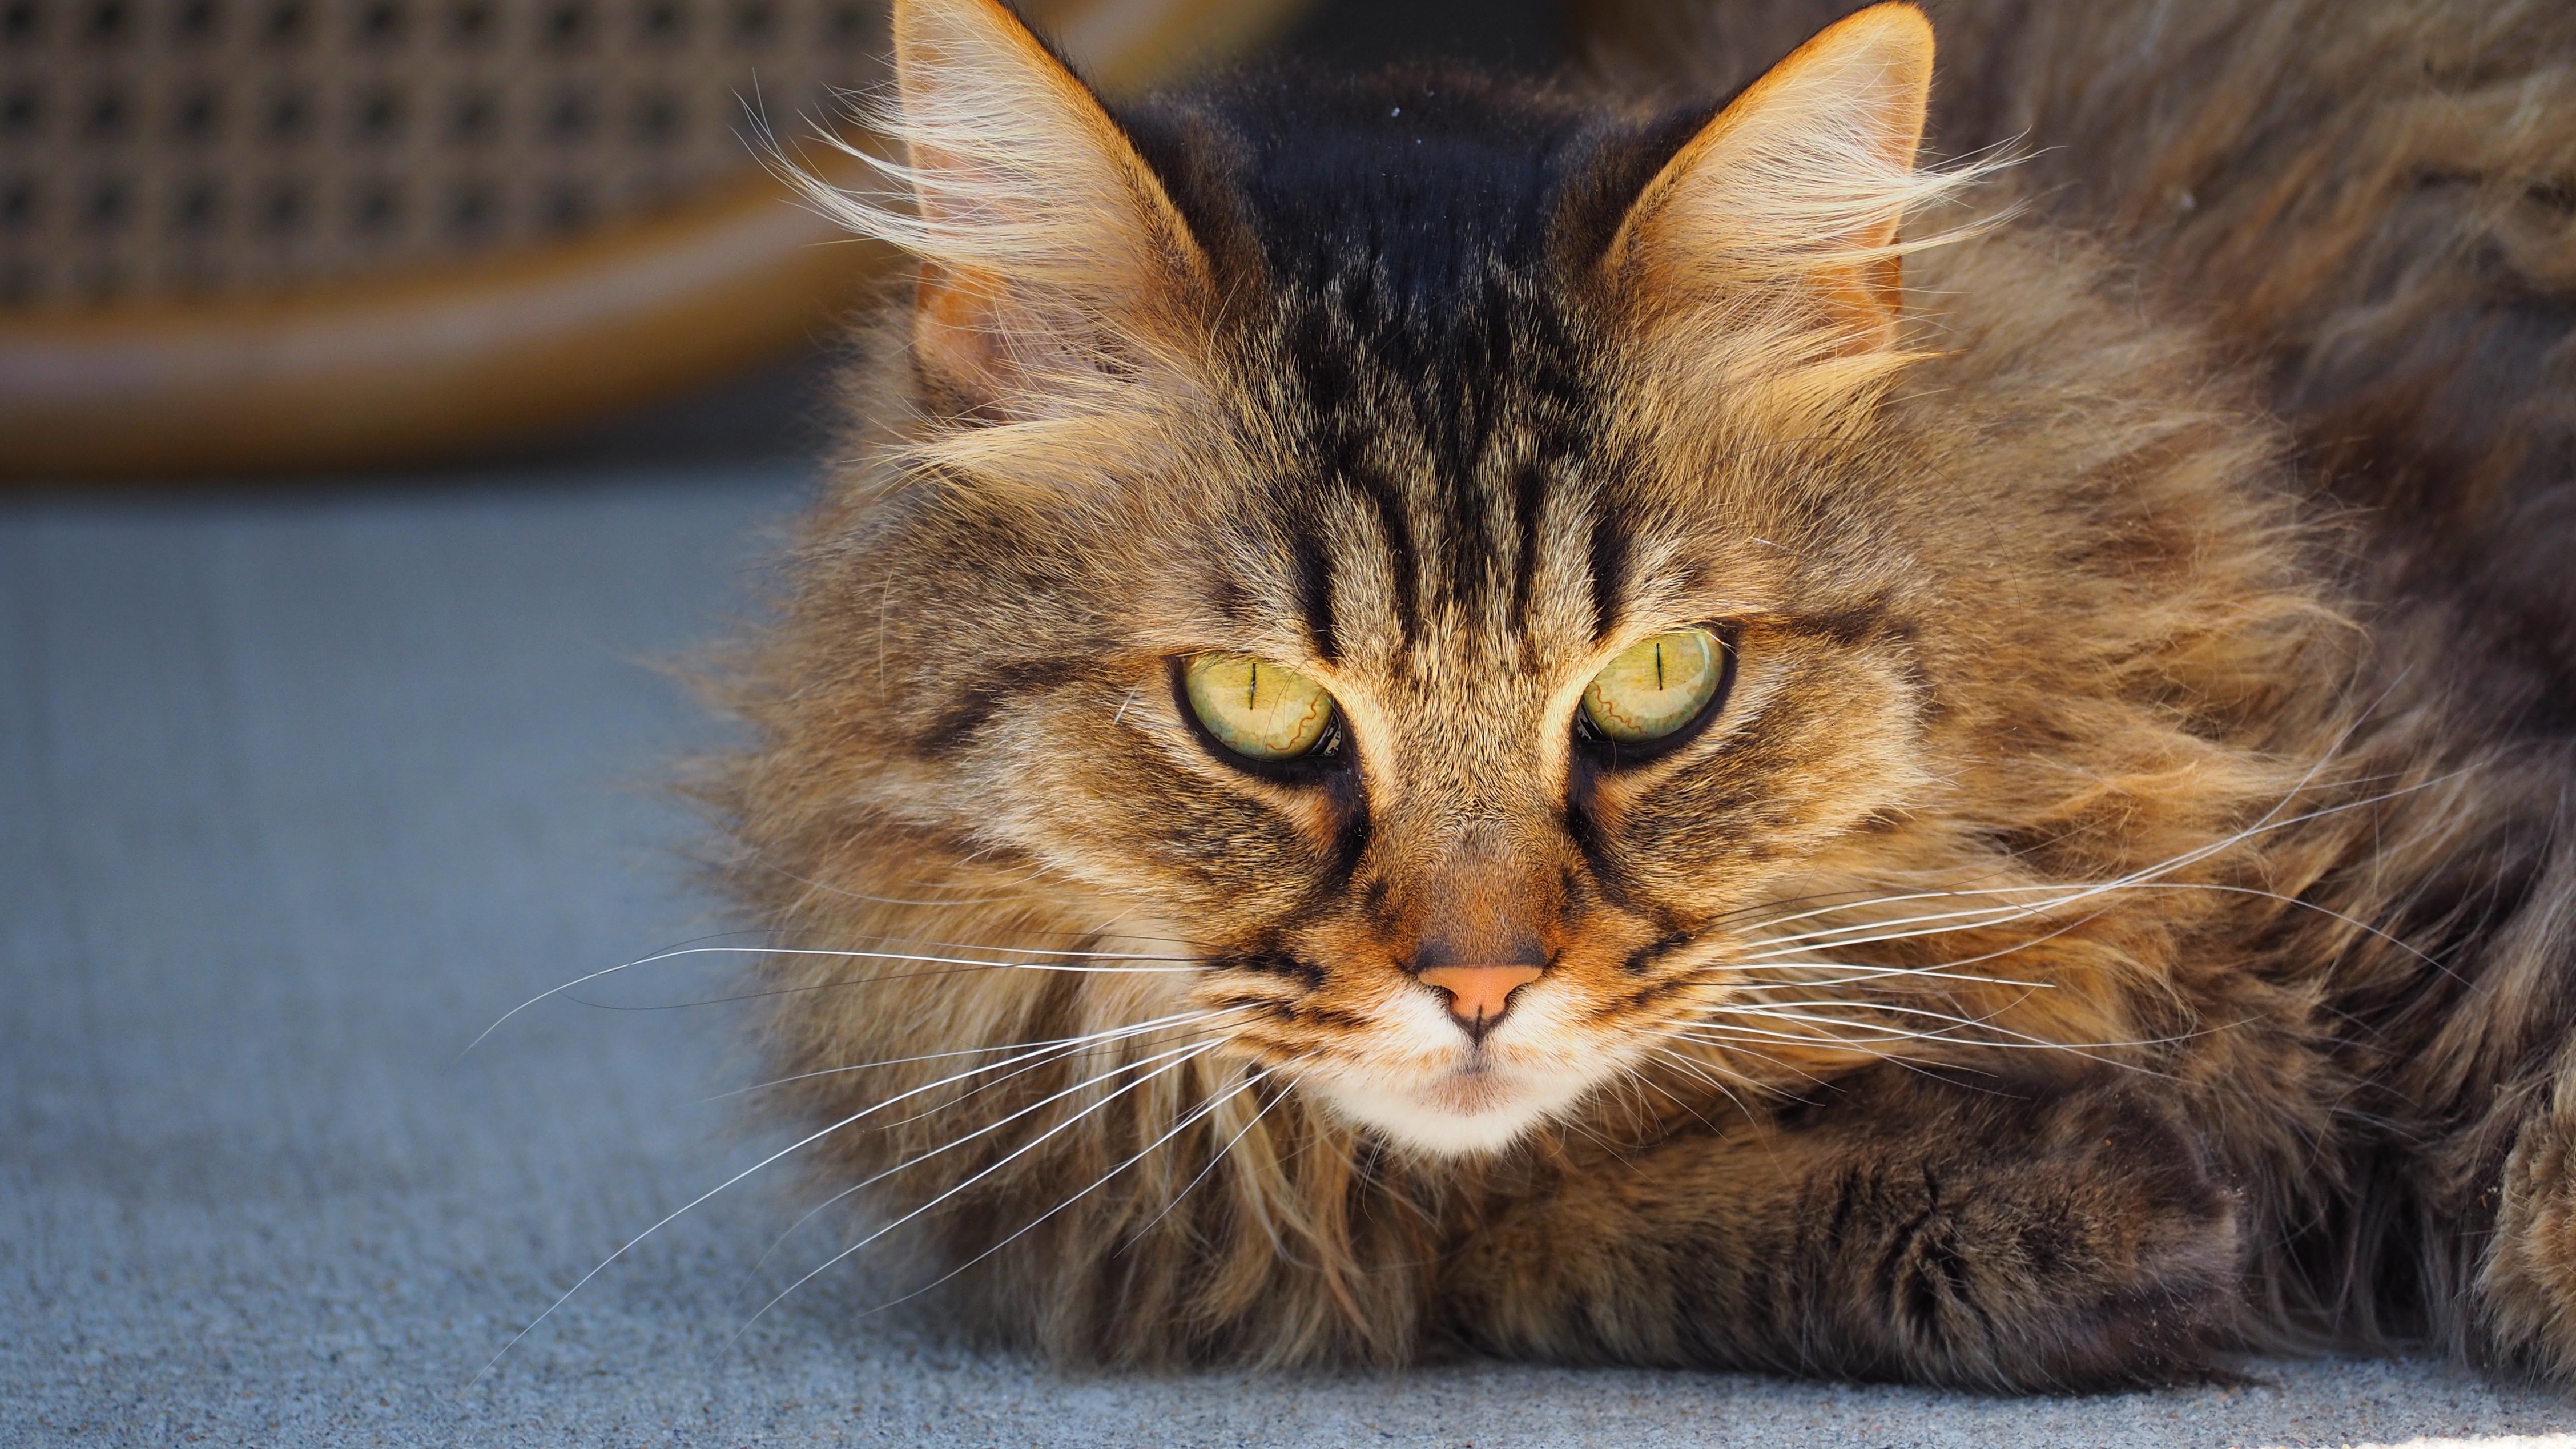
animal, cute, pet, fur, portrait, fluffy, kitten, cat, feline, mammal, fauna, domestic animal, close up, nose, whiskers, vertebrate, detail, cat eyes, domestic cat, maine coon, cat face, tabby cat, european shorthair, cat fur, exotic animal, wild cat, outdoor cat, house pet, outdoor pet, outdoor animal, domestic kitten, car hair, kitten face, exotic feline, small to medium sized cats, cat like mammal, domestic short haired cat